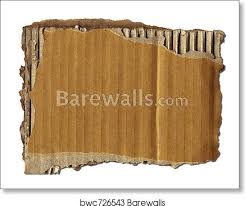
Label: cardboard